I.M. Meen

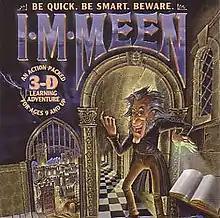

I.M. Meen is a 1995 fantasy educational game for DOS to teach grammar to children. It is named for its villain, Ignatius Mortimer Meen, a "diabolical librarian" who lures young readers into an enchanted labyrinth and imprisons them with monsters and magic.